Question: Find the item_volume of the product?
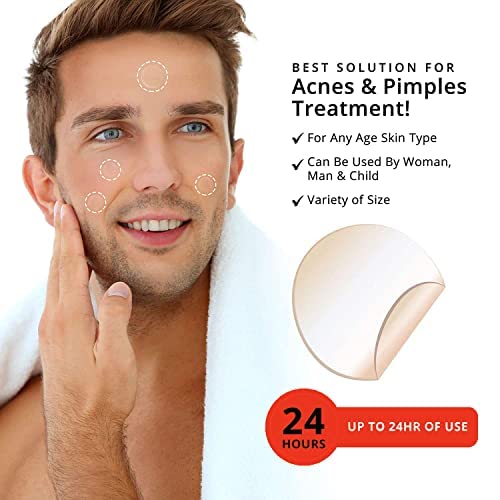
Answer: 24.0 cup